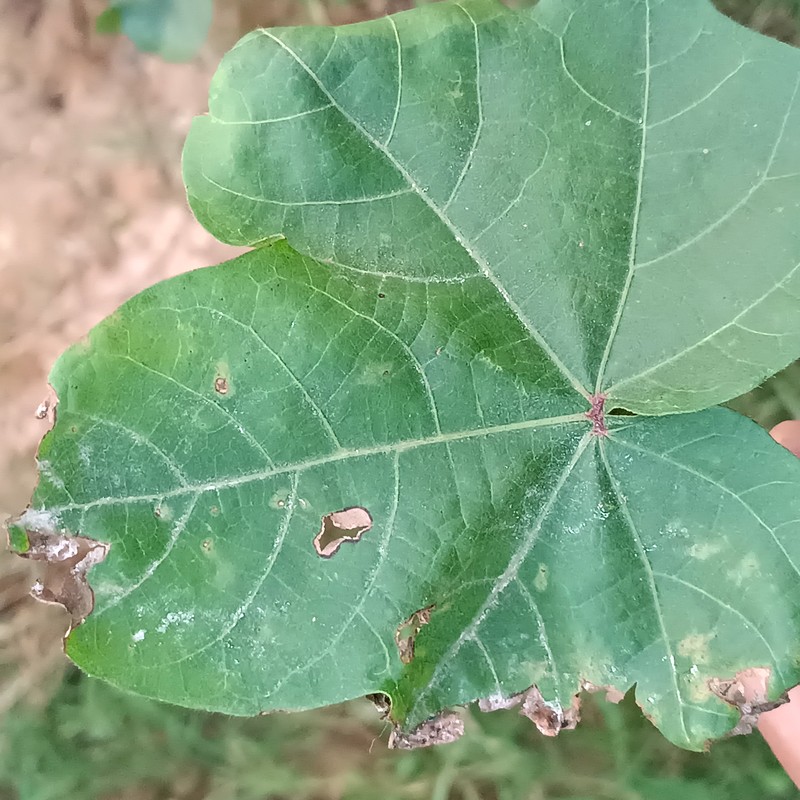
Label: Leaf Hopper Jassids